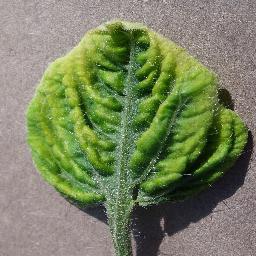
Label: Tomato___Tomato_Yellow_Leaf_Curl_Virus